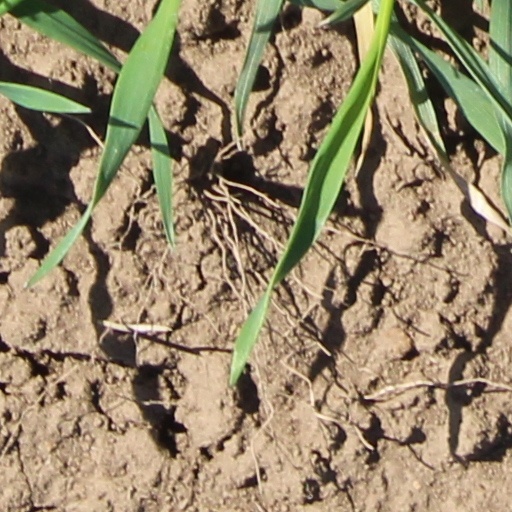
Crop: wheat